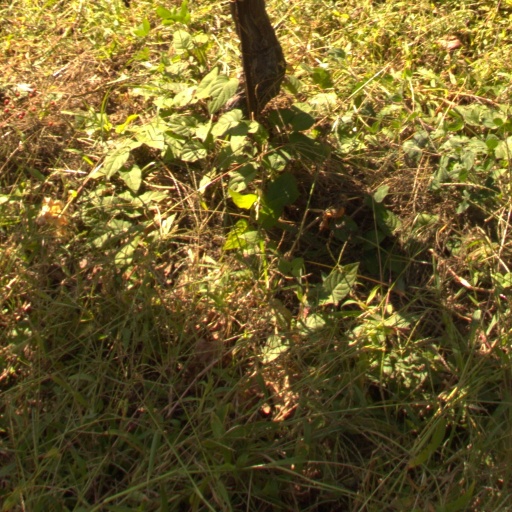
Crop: grape